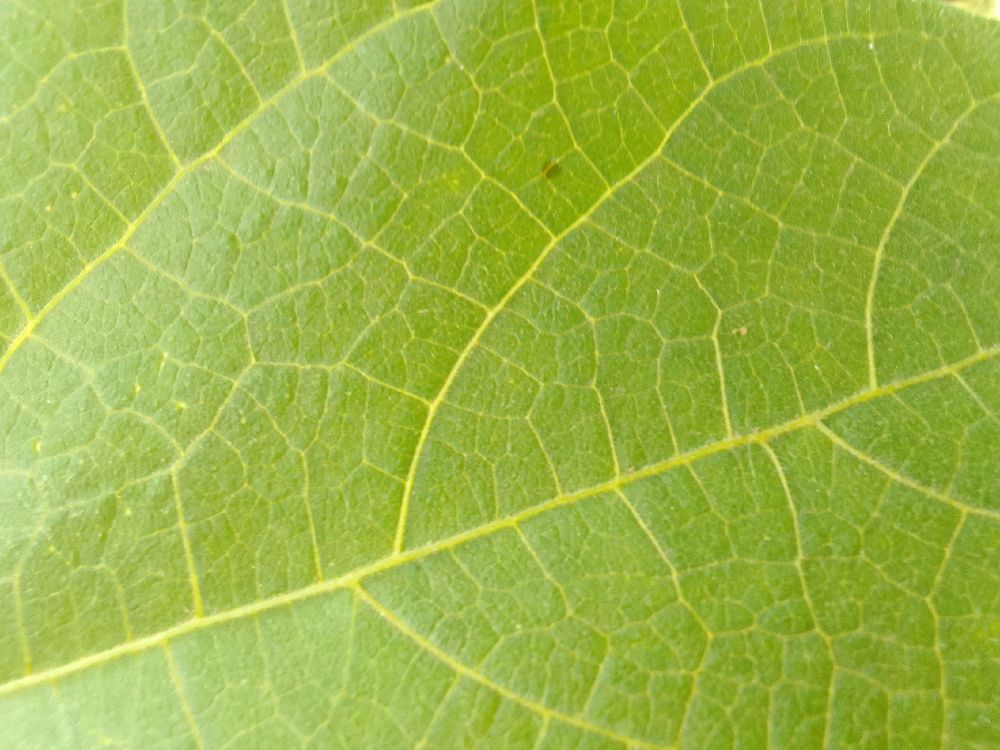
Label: healthy